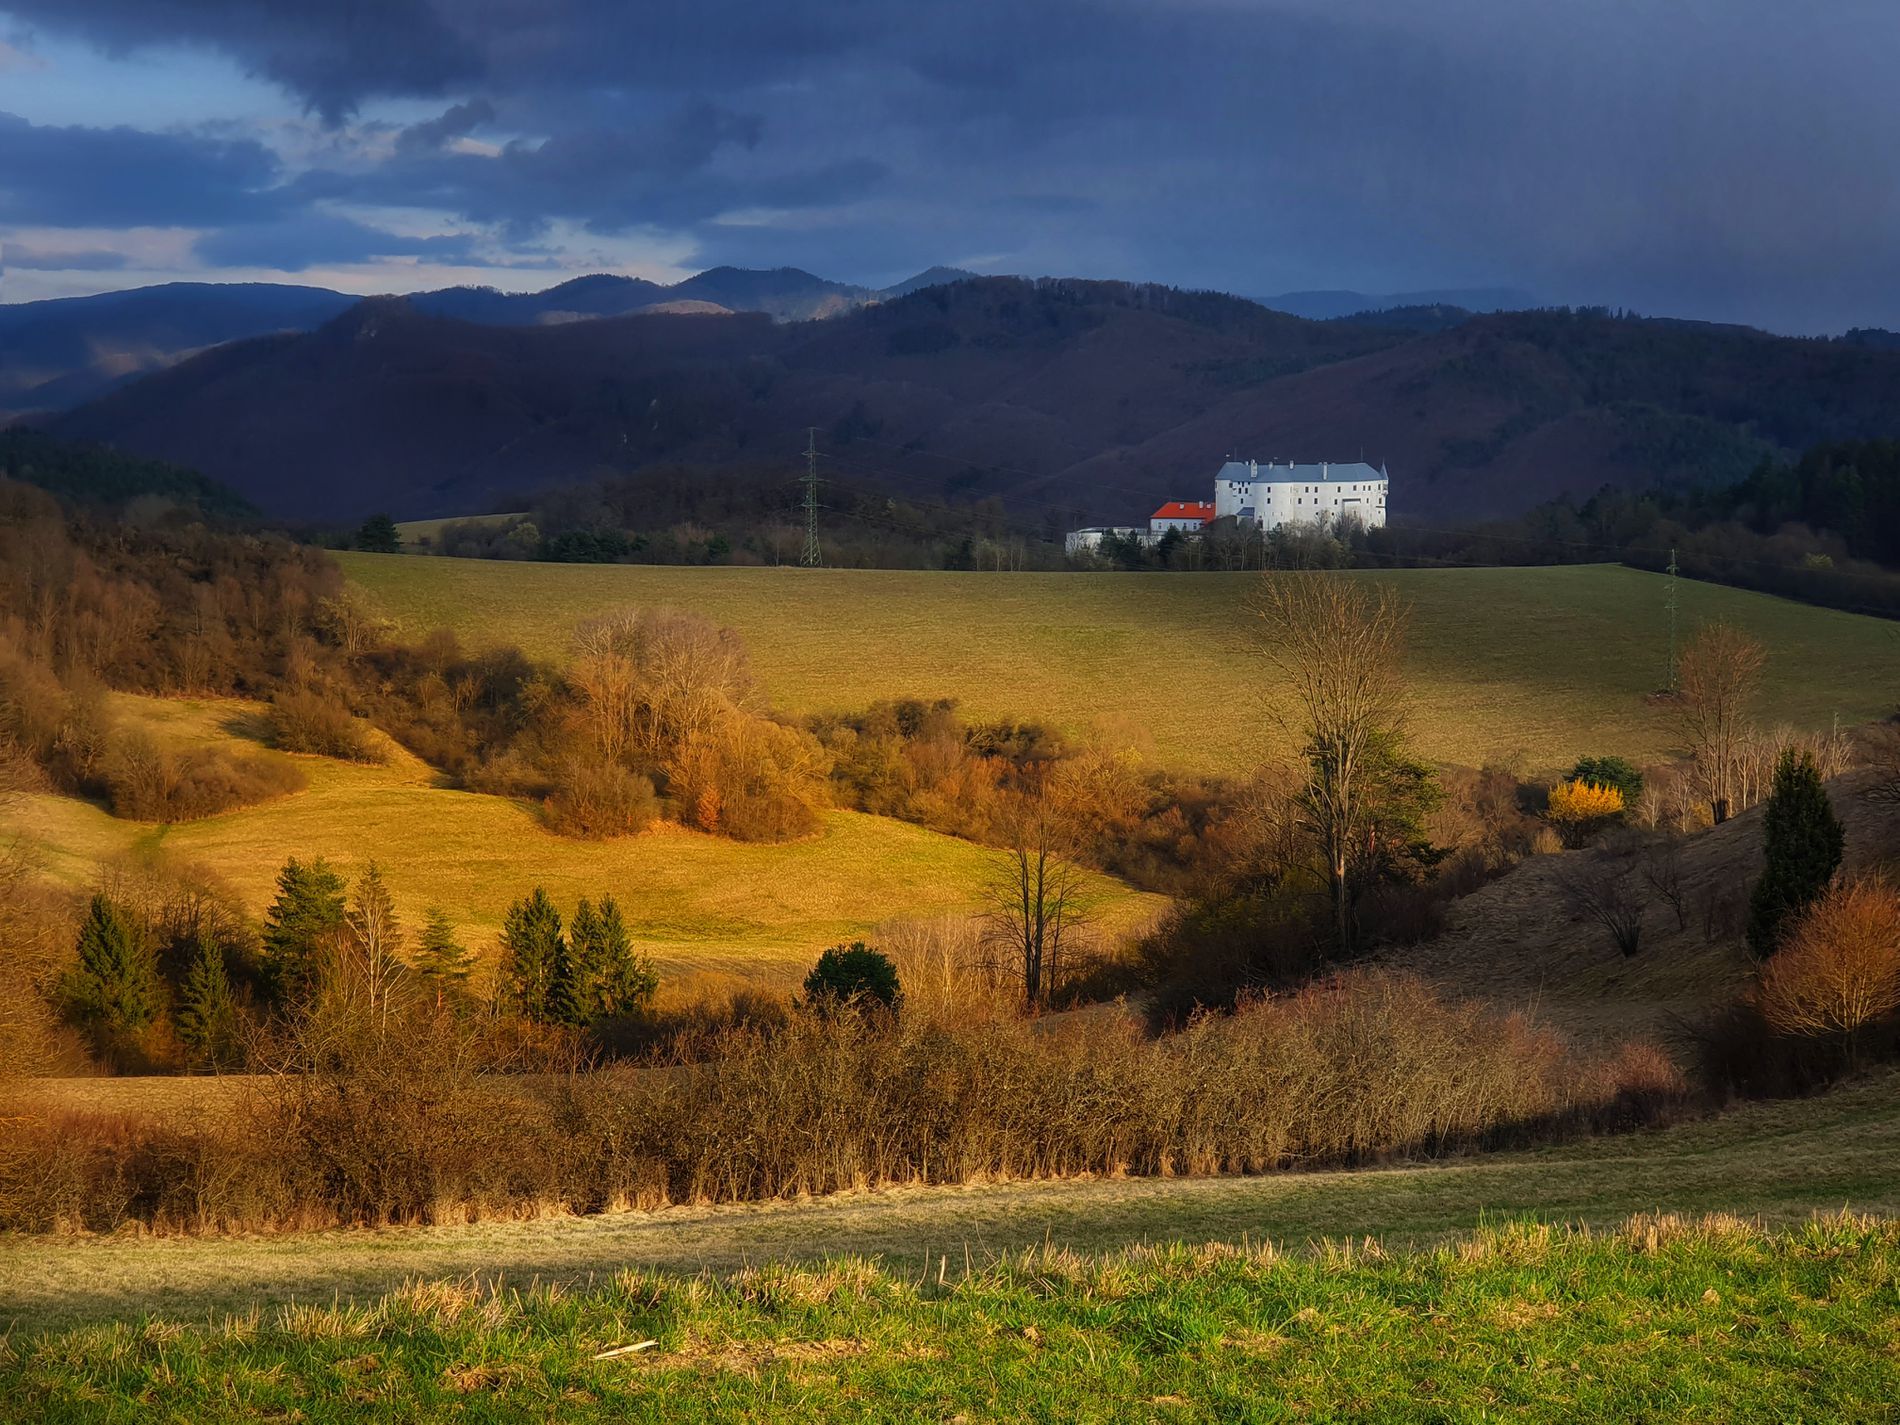
countryside
Nature scene of dry desert grass, repeated with contouring land and a distant building under a cloudy sky.
photo taken at eye level yellow dry desert grass with contouring yellow grass land and far white building on the grass land with blue dramatic sunset sky
Labels: Grass, Plant, Nature, Outdoors, Scenery, Countryside, Farm, Field, Pasture, Rural, Landscape, Tree, Grassland, Fir, Meadow, Land, Vegetation, Ground, Plateau, Hill, Sky, Wilderness, Architecture, Building, Housing, Slope, Mountain, Mountain Range, Weather, Hut, Woodland, sky, dry desert grass
Camera: samsung SM-G973F
Aperture: F2.4
Exposure: 1/306 sec
ISO: 50
Focal length: 6.0 mm